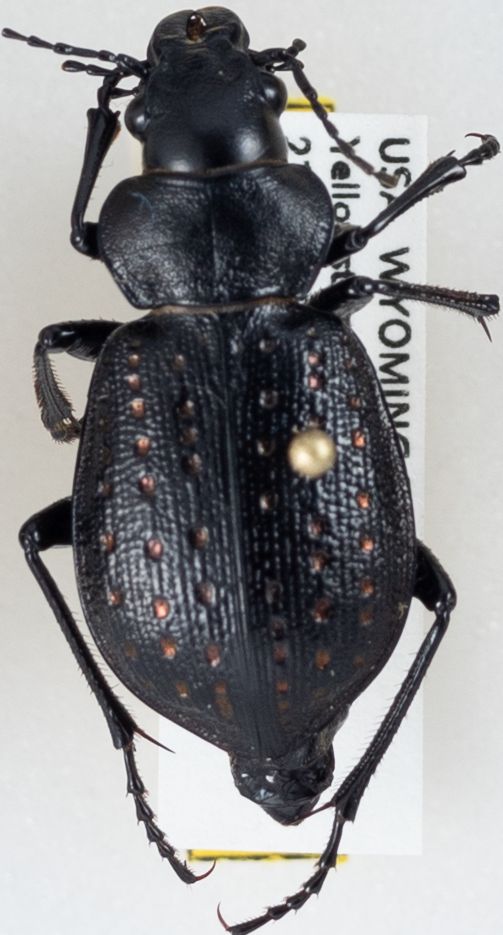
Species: Calosoma calidum
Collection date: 2018-07-12
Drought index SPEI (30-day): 0.662
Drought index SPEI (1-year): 2.09
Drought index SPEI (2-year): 0.992